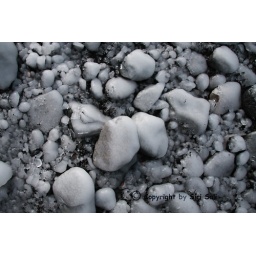
Camera: Canon EOS 40D.Ice coating the basaltic rocks on the ground in vicinity of Skogafoss, Iceland.